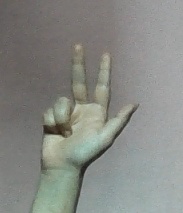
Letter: al